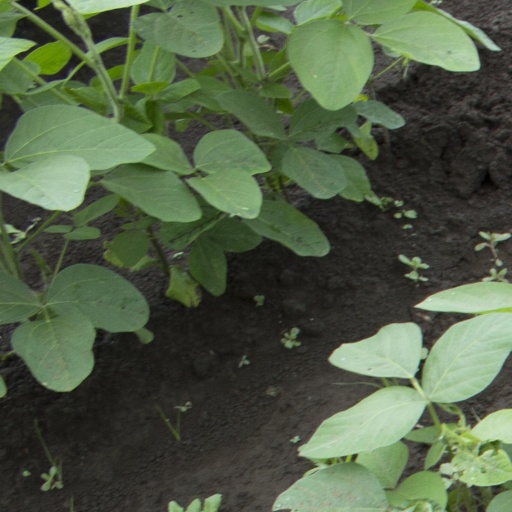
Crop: soybean